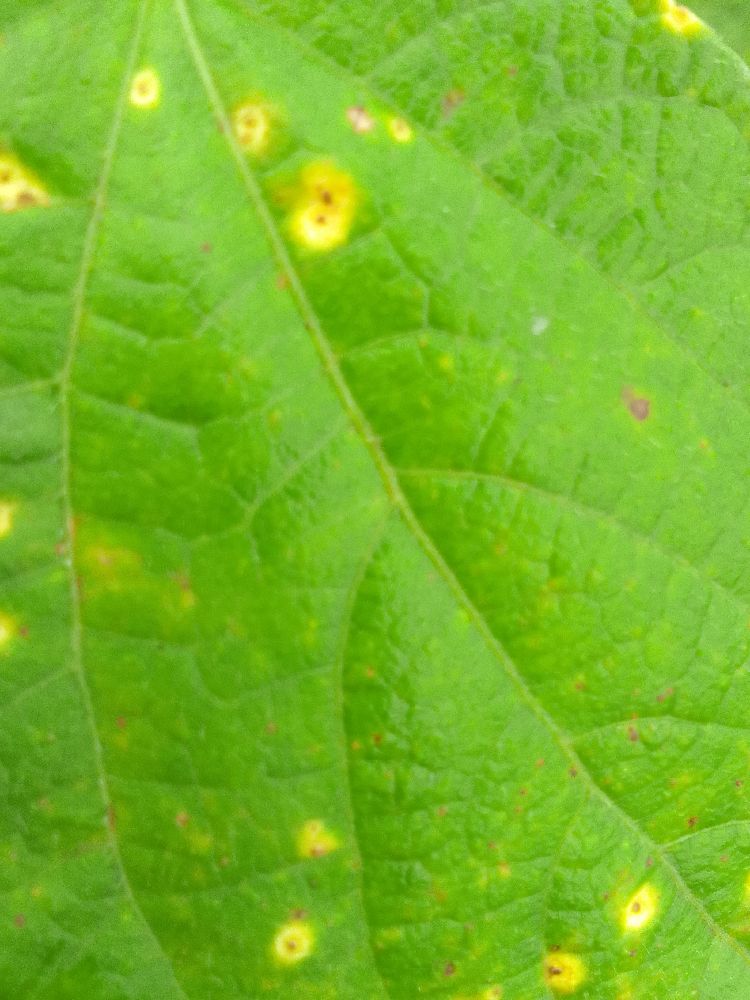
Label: rust